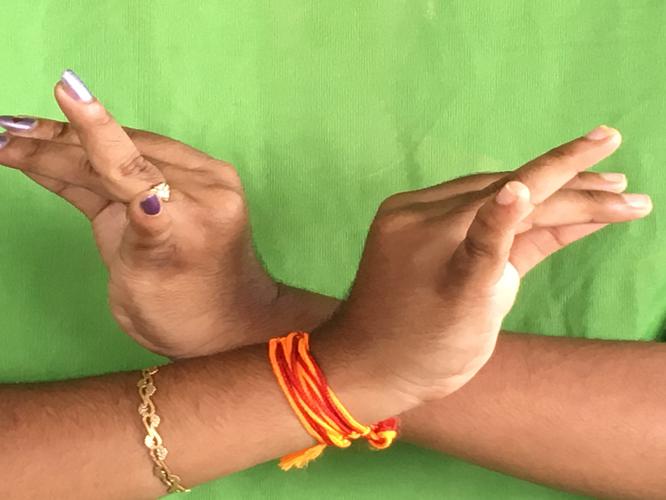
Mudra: Katakavardhana
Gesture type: double_hand